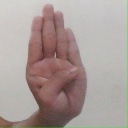
अक्षर: ब